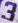
Number: 3